Spherulite (polymer physics)

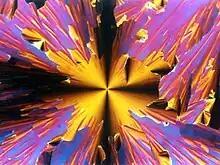
A spherulite embedded into a mosaic mesogen viewed between crossed polarizers.

Alignment of the polymer molecules within the lamellae results in birefringence producing a variety of colored patterns when spherulites are viewed between crossed polarizers in an optical microscope. In particular, the so-called "Maltese cross" is often present which consists of four dark perpendicular cones diverging from the origin (see right picture), sometimes with a bright center (front picture). Its formation can be explained as follows. Linear polymer chains can be regarded as a linear polarizers. If their direction coincides with that of one of the crossed polarizers then little light is transmitted; the transmission is increased when the chains make a non-zero angle with both polarizers, and the induced transmittance is dependent on the wavelength, partly because of the absorption properties of the polymer.